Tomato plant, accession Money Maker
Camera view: bottom (45 deg); turntable rotation: 120 degrees
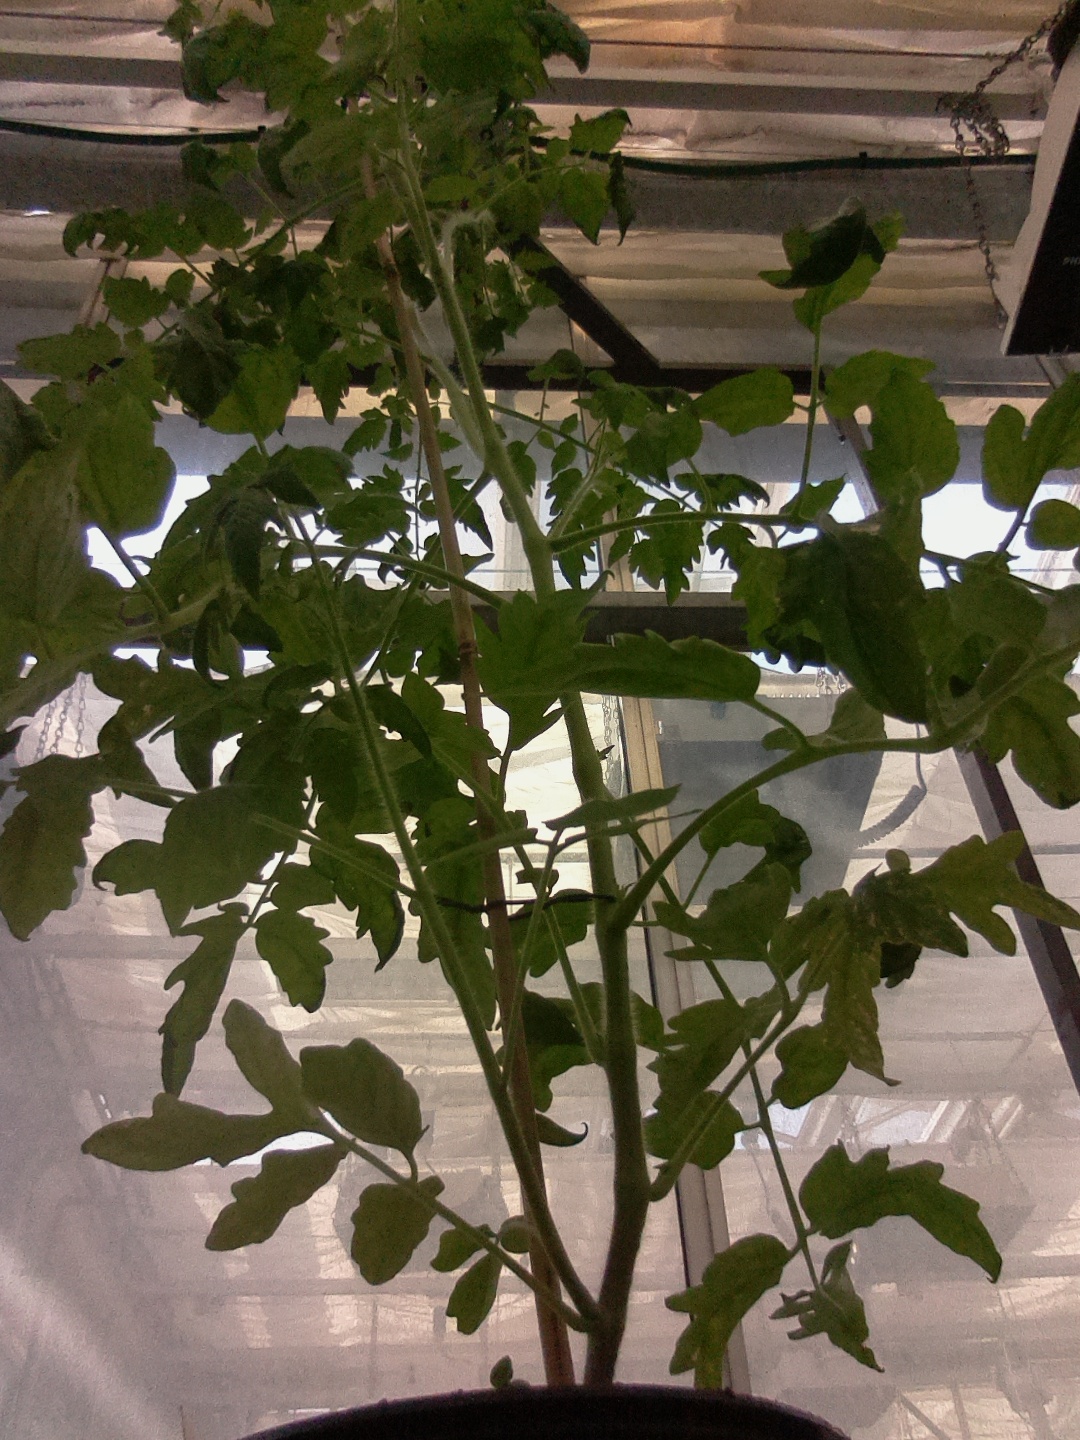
BBCH growth stage 64: 40%-50% of flowers open